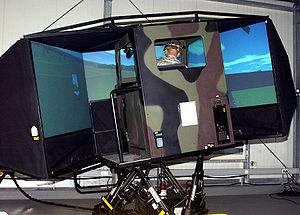
Simulation / Simulation i træning
En soldat træner i en simulator af et tungt køretøj med hjul.
Simulation er en imitation af noget virkeligt, tingenes tilstand eller en proces.